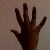
The image shows a hand gesture representing the number 5 in Indian Sign Language.